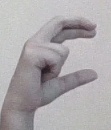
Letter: thal